The Jacob Rader Marcus Center of the American Jewish Archives

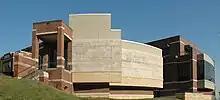
The Jacob Rader Marcus Center of the American Jewish Archives

The Jacob Rader Marcus Center of the American Jewish Archives, founded in 1947, is committed to preserving a documentary heritage of the religious, organizational, economic, cultural, personal, social and family life of American Jewry. It has become the largest free-standing research center dedicated solely to the study of the American Jewish experience. It is located in Cincinnati, Ohio.